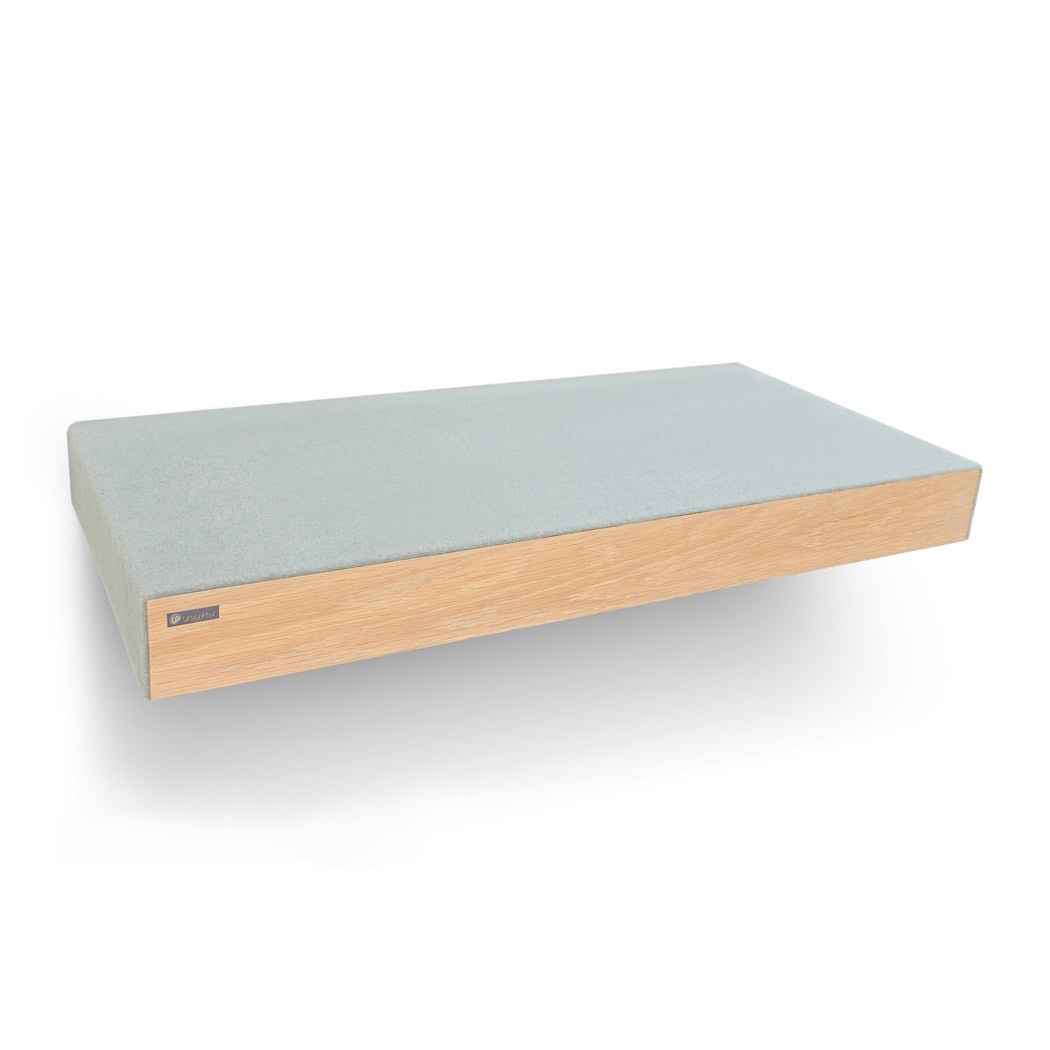
Kube L - cat shelf
Brand: UrbanPhur
Details Lead Time & Delivery Customize Additional Info Kube L is the larger of the Kube shelves and has the same 700mm base as the Krib but has a flat carpet kap on it. It can be converted to a Krib at a later stage if you so choose. We will soon have the option to purchase seperate carpeted items on our accessories page. As with all of our products the Kube L comes in a great range of timber veneers or 2pac poly paint colours. The top is replaceable and covered in a plush industrial non woven carpet which is available in a large range of colours and is very resistant to the most active cats! It doesn't fall apart like normal carpet and can be trimmed with a hair trimmer! For the full range of carpet colours checkout our Kolumn tower. >Our products are made to order, please allow 4 to 6 weeks for delivery in Australia. Please contact us if delivery is urgent. For customers outside Australia please contact us for shipping. All of our products can be customised to suit your taste and interior. Urbanphur products are priced according to whether it is made from timber veneer or a 2pac colour. When ordering either a timber veneer product or 2pac colour product please leave a note at checkout if you would like a different combination of finish and carpet or contact us before purchase if you have any questions. Dimensions | 700mm W x 350mm D x 70mm H Weight | 5 KG Our shelves have a very strong subframe and have been tested with 30KG static weight but we don't recommend them for pets more than 15KG.
Category: Animals & Pet Supplies > Pet Supplies > Cat Supplies > Cat Furniture > Cat Perches & Shelves